Blackthorn Cider

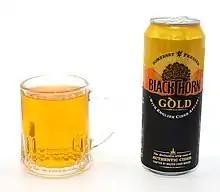
Blackthorn Cider

Blackthorn Cider is a cider produced by Gaymer Cider Company, a subsidiary of C&C Group. Previously it was known as Blackthorn Dry or Dry Blackthorn. It is sold in a variety of forms, commonly being served draught in pubs or being sold in cans or two-litre bottles in shops or supermarkets.